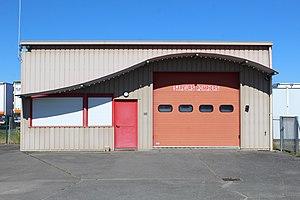
Caserne de pompiers de Saint-Cyr-sur-Menthon.
Saint-Cyr-sur-Menthon, est une commune française située dans le département de l'Ain en région Auvergne-Rhône-Alpes.